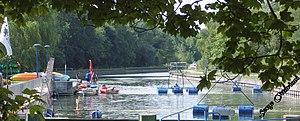
Biache-Saint-Vaast la base nautique
Biache-Saint-Vaast, est une commune française située dans le département du Pas-de-Calais en région Hauts-de-France.